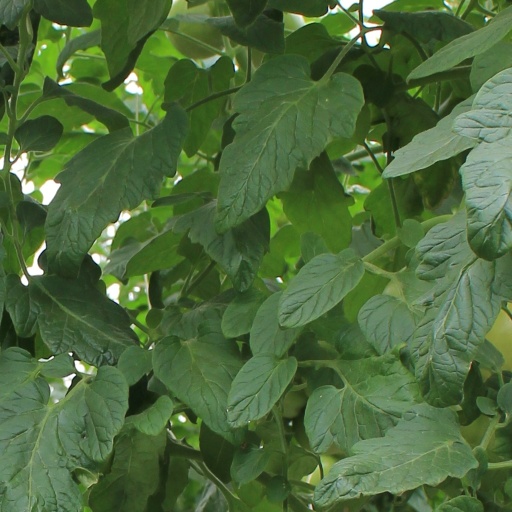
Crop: tomato